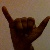
The image shows a hand gesture representing the letter 'Y' in Indian Sign Language.